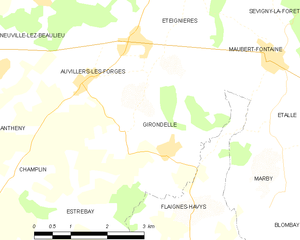
Carte des communes françaises: Girondelle